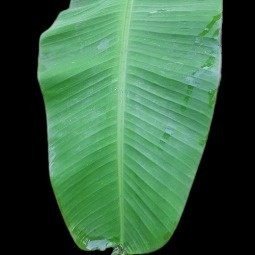
Label: Healthy